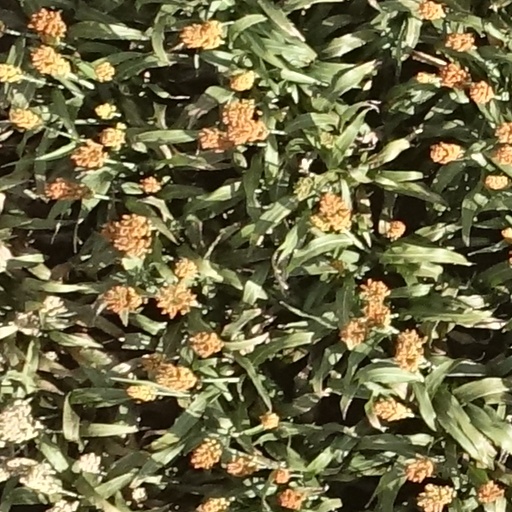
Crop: sorghum